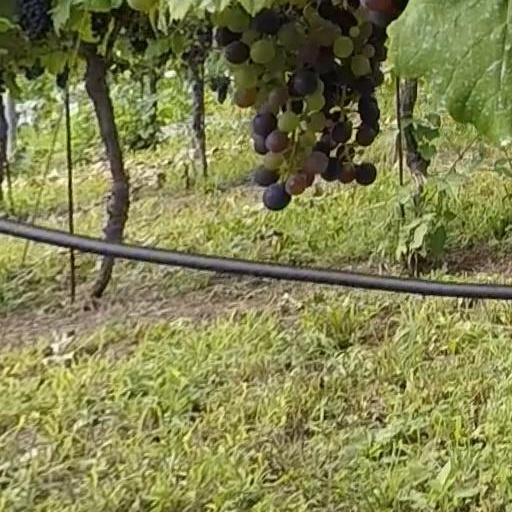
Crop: grape